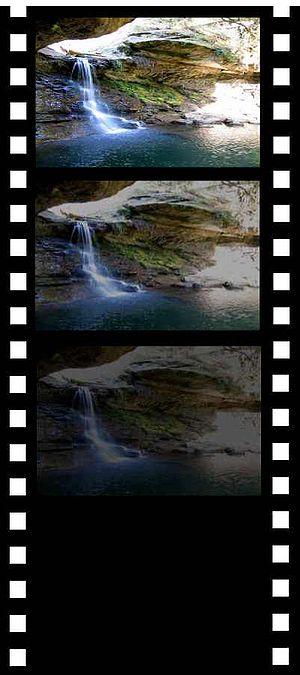
Un fondu image est une technique d'enchaînement, une marque de ponctuation, entre deux situations ou flux d’informations, en l’occurrence, vidéos et/ou sonores. Entre deux images, plans ou séquences, la transition s'opère quand l'image 1 disparaît progressivement au profit de l'image 2. Quand une image se fond progressivement dans une autre le fondu se nomme : fondu enchaîné ou fondus enchaînés. Quand le fondu laisse progressivement la place au noir complet, il s'appelle fondu au noir. L'inverse s'appelle fondu au blanc. La durée de ces transitions est variable, mais relativement courte.
La segmentation en plans est l'identification automatique, par des méthodes informatiques, des bornes des plans dans une vidéo. Cela consiste à repérer automatiquement les points de montage définis à l'origine par le réalisateur, en mesurant les discontinuités entre les images successives de la vidéo. Ces points de montage sont évidemment connus du réalisateur de la vidéo, mais ne sont généralement pas divulgués, ou disponibles. Afin d'éviter à un opérateur humain un long et fastidieux repérage des plans par visionnage, des méthodes automatiques ont été développées par les chercheurs en informatique.